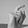
ASL letter: X